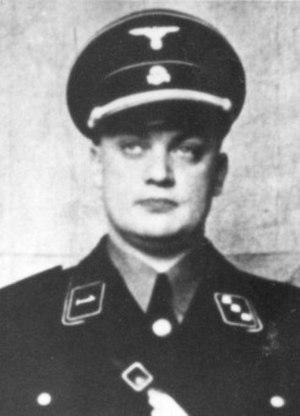
Portrait officiel du commandant de camp de concentration Heinrich Schwarz
Heinrich Schwarz était un Hauptsturmführer de la Schutzstaffel.